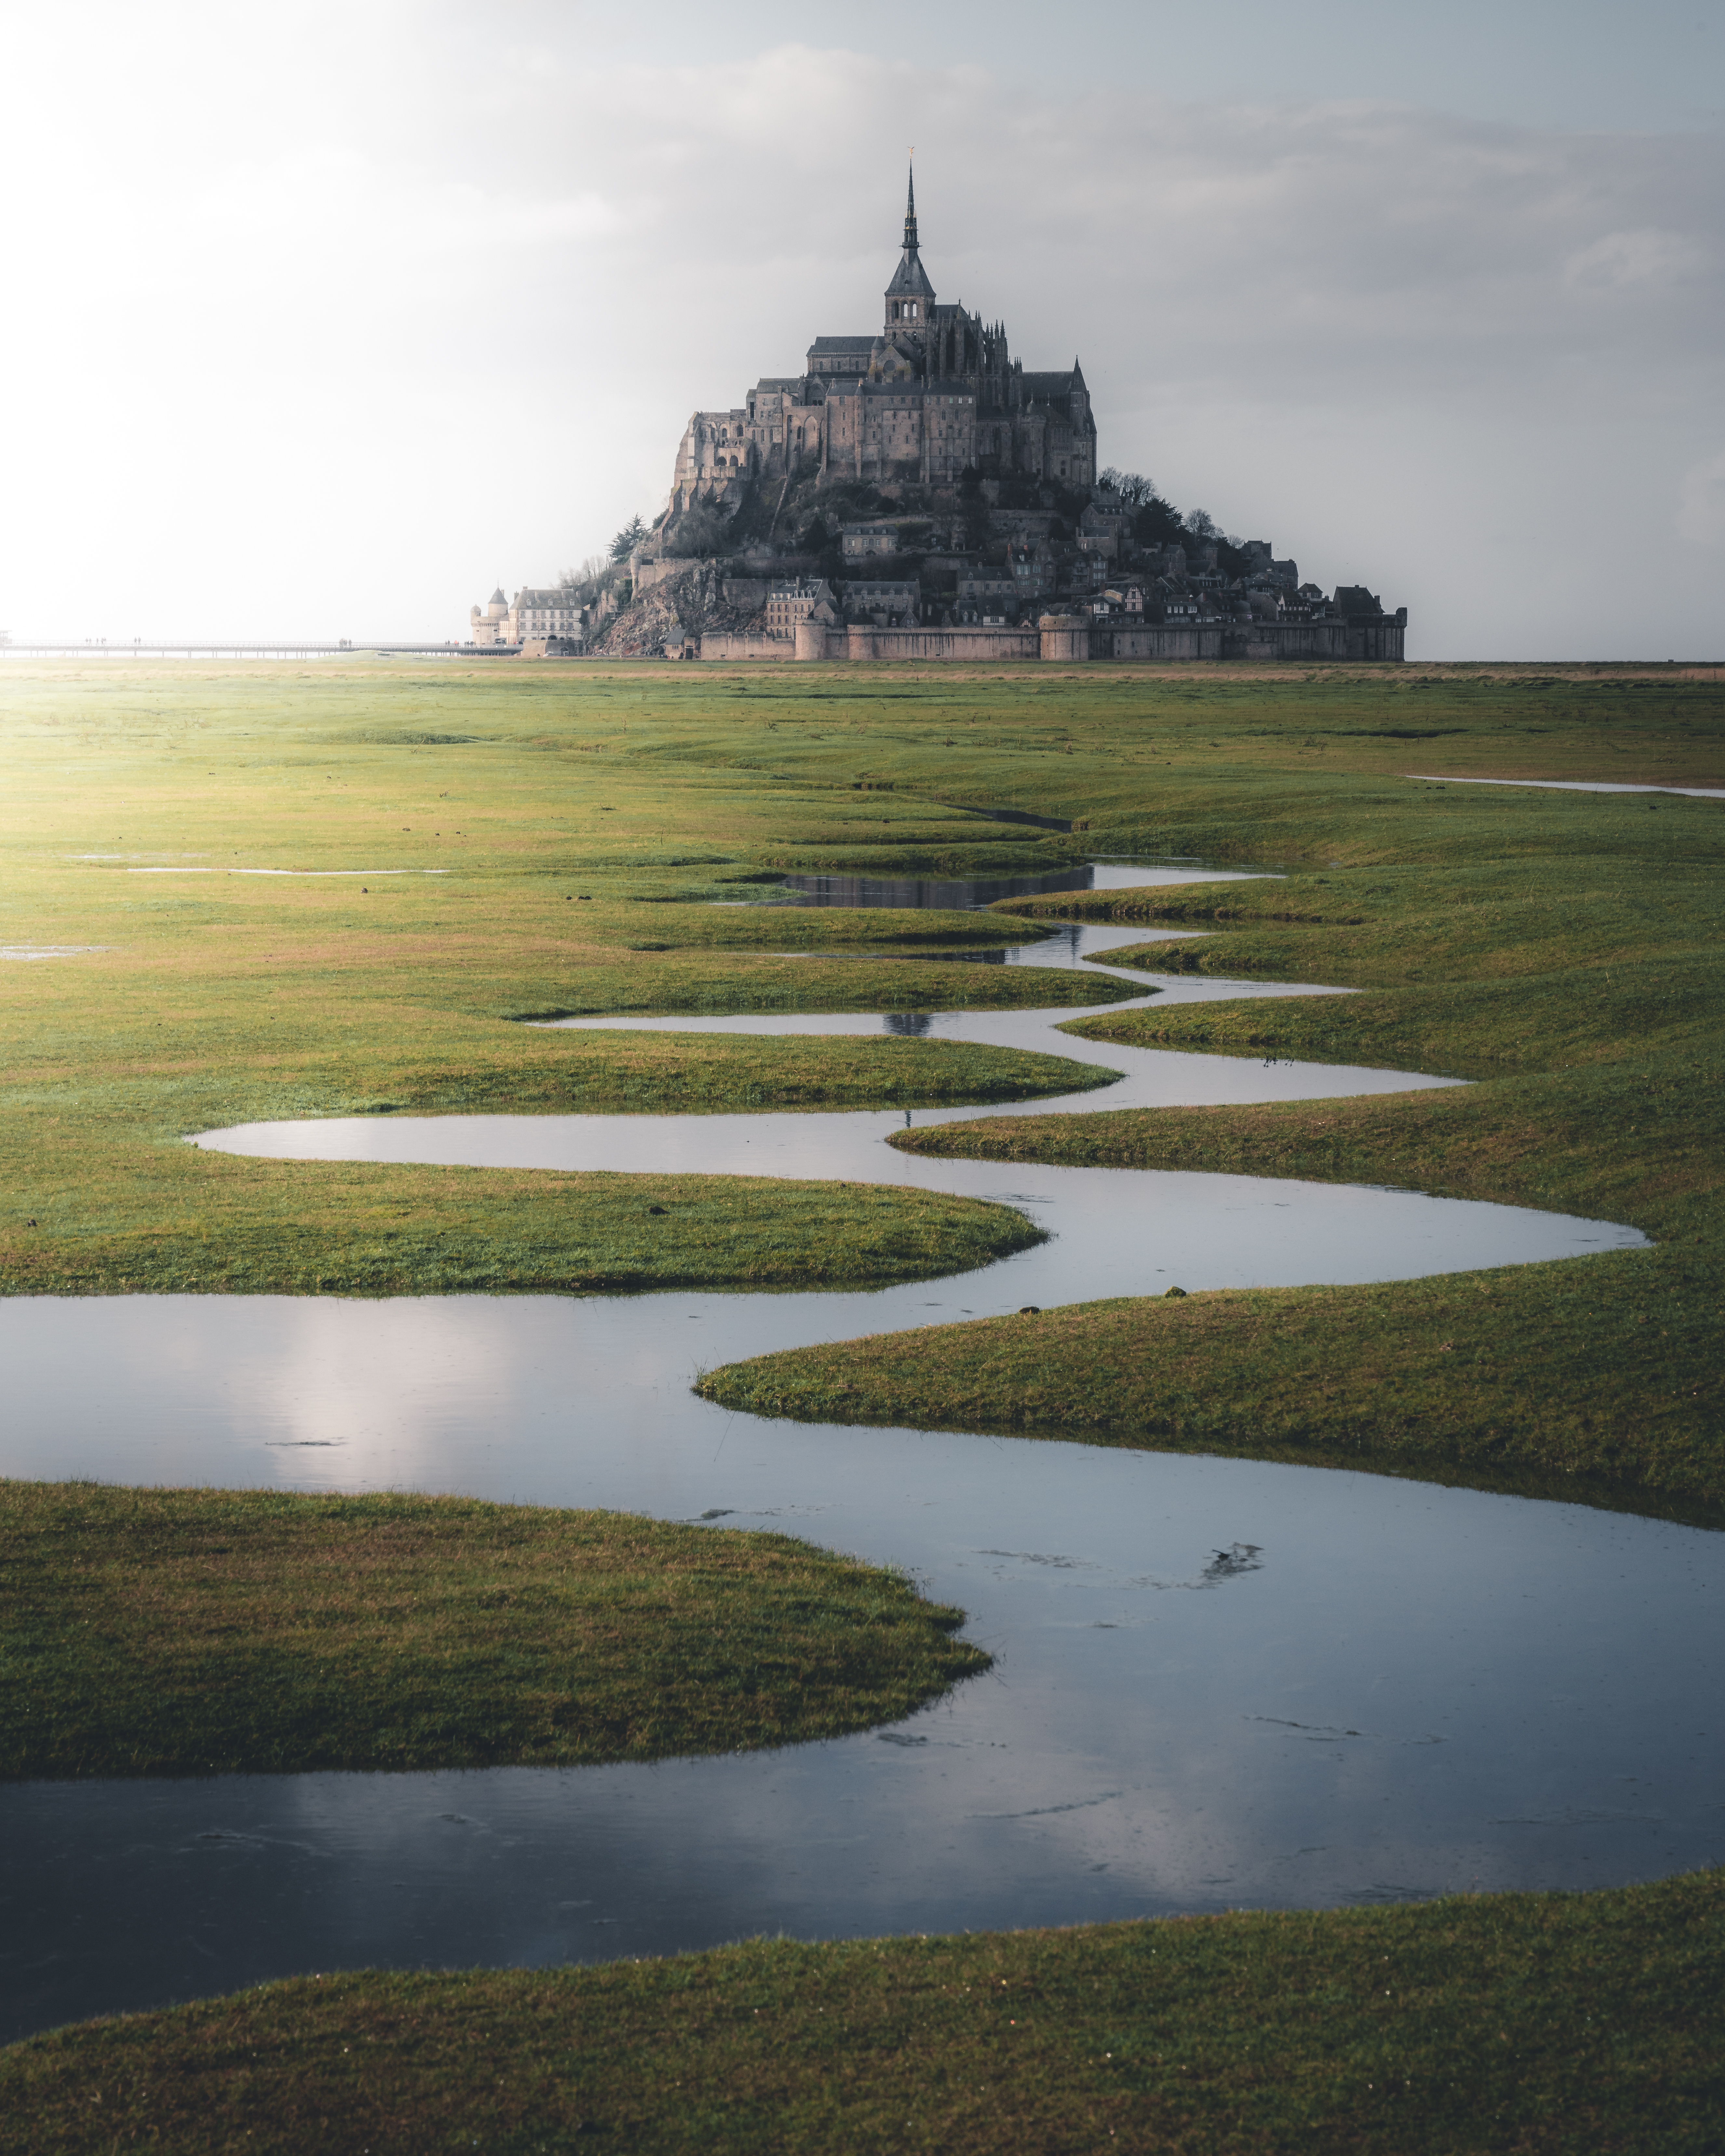
natural landscape, water, plain, reflection, sky, marsh, grass, grassland, wetland, tidal marsh, river, landscape, polder